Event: Nepal Earthquake
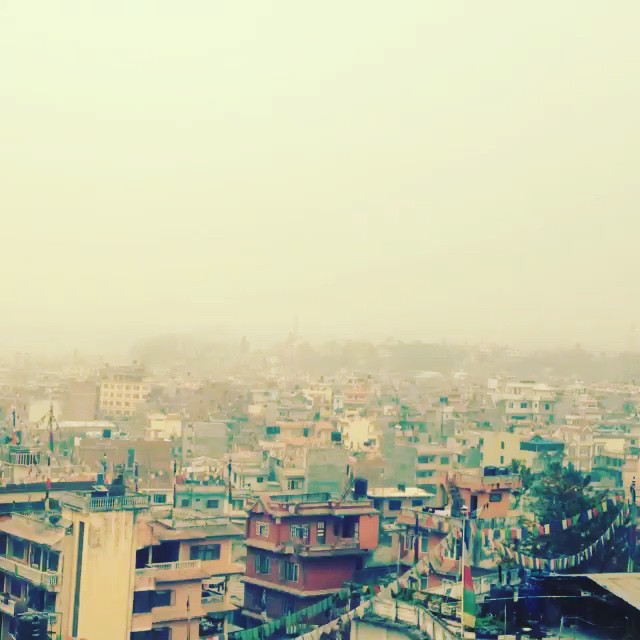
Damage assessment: damage